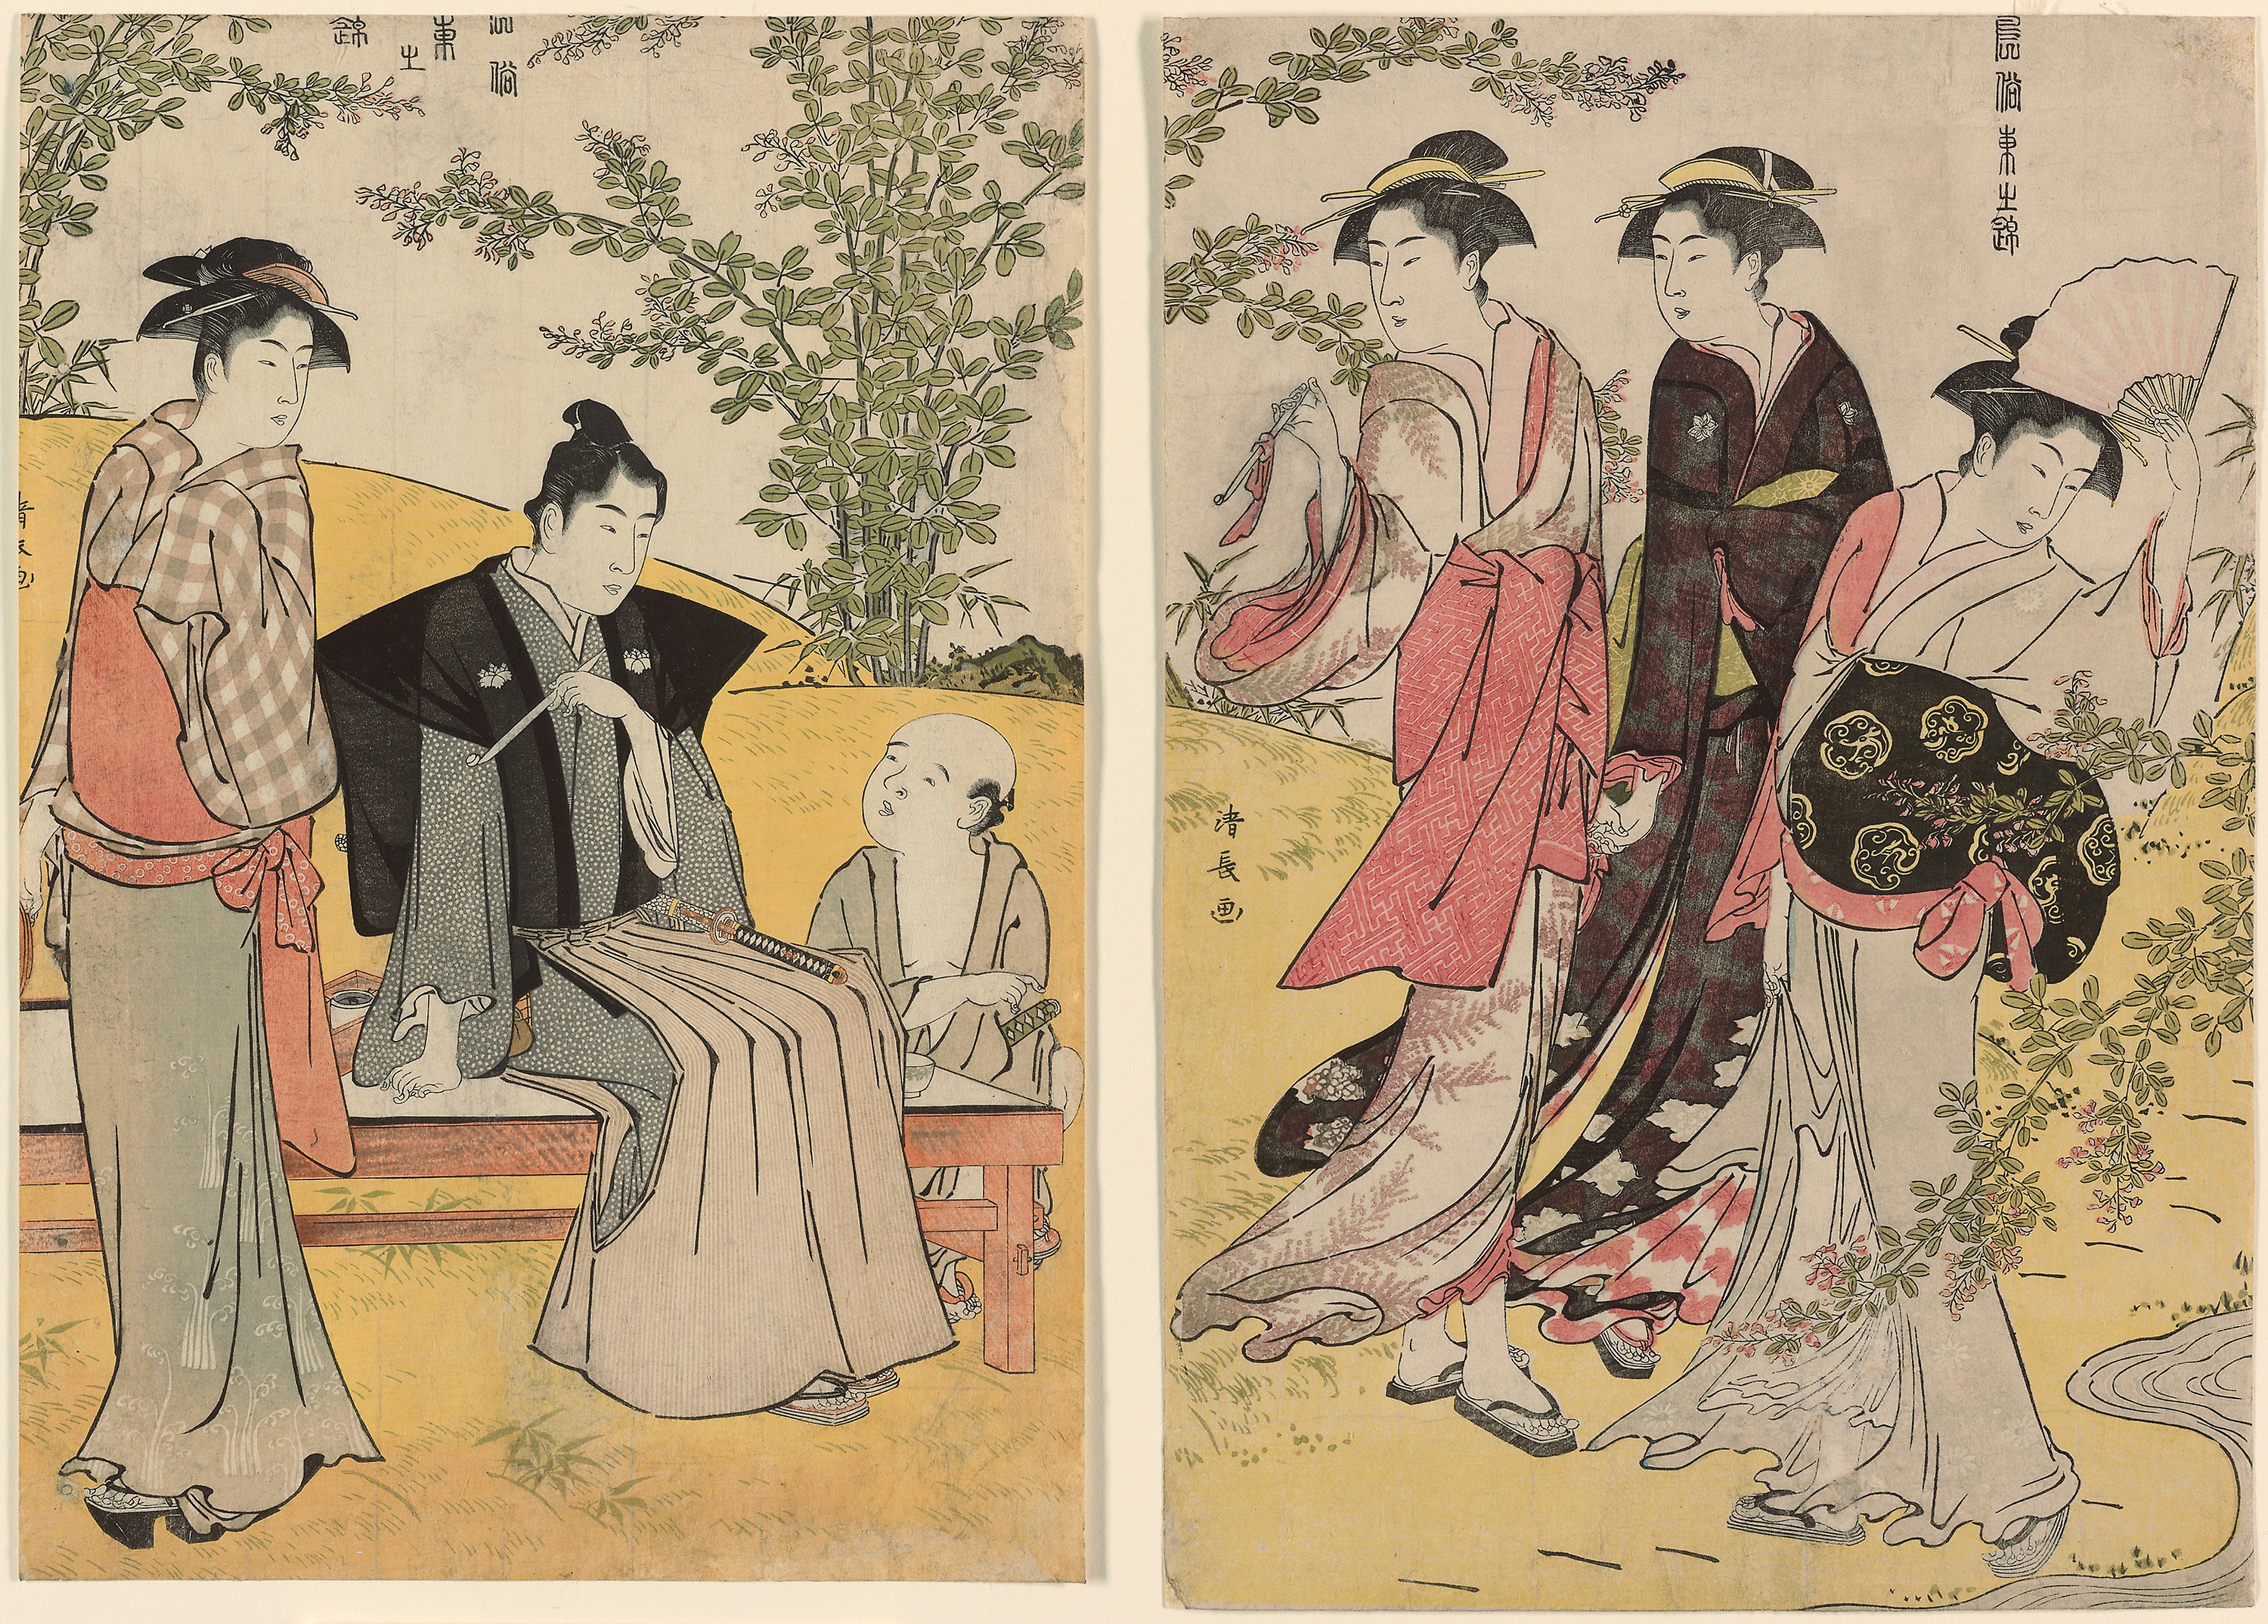
art, text, costume design, illustration, fashion, Victorian fashion, painting, fashion illustration, costume, vintage clothing, style, fictional character, games